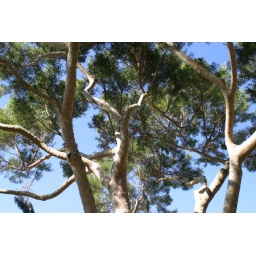
formosian koa tree in the yard of my husband's family's house